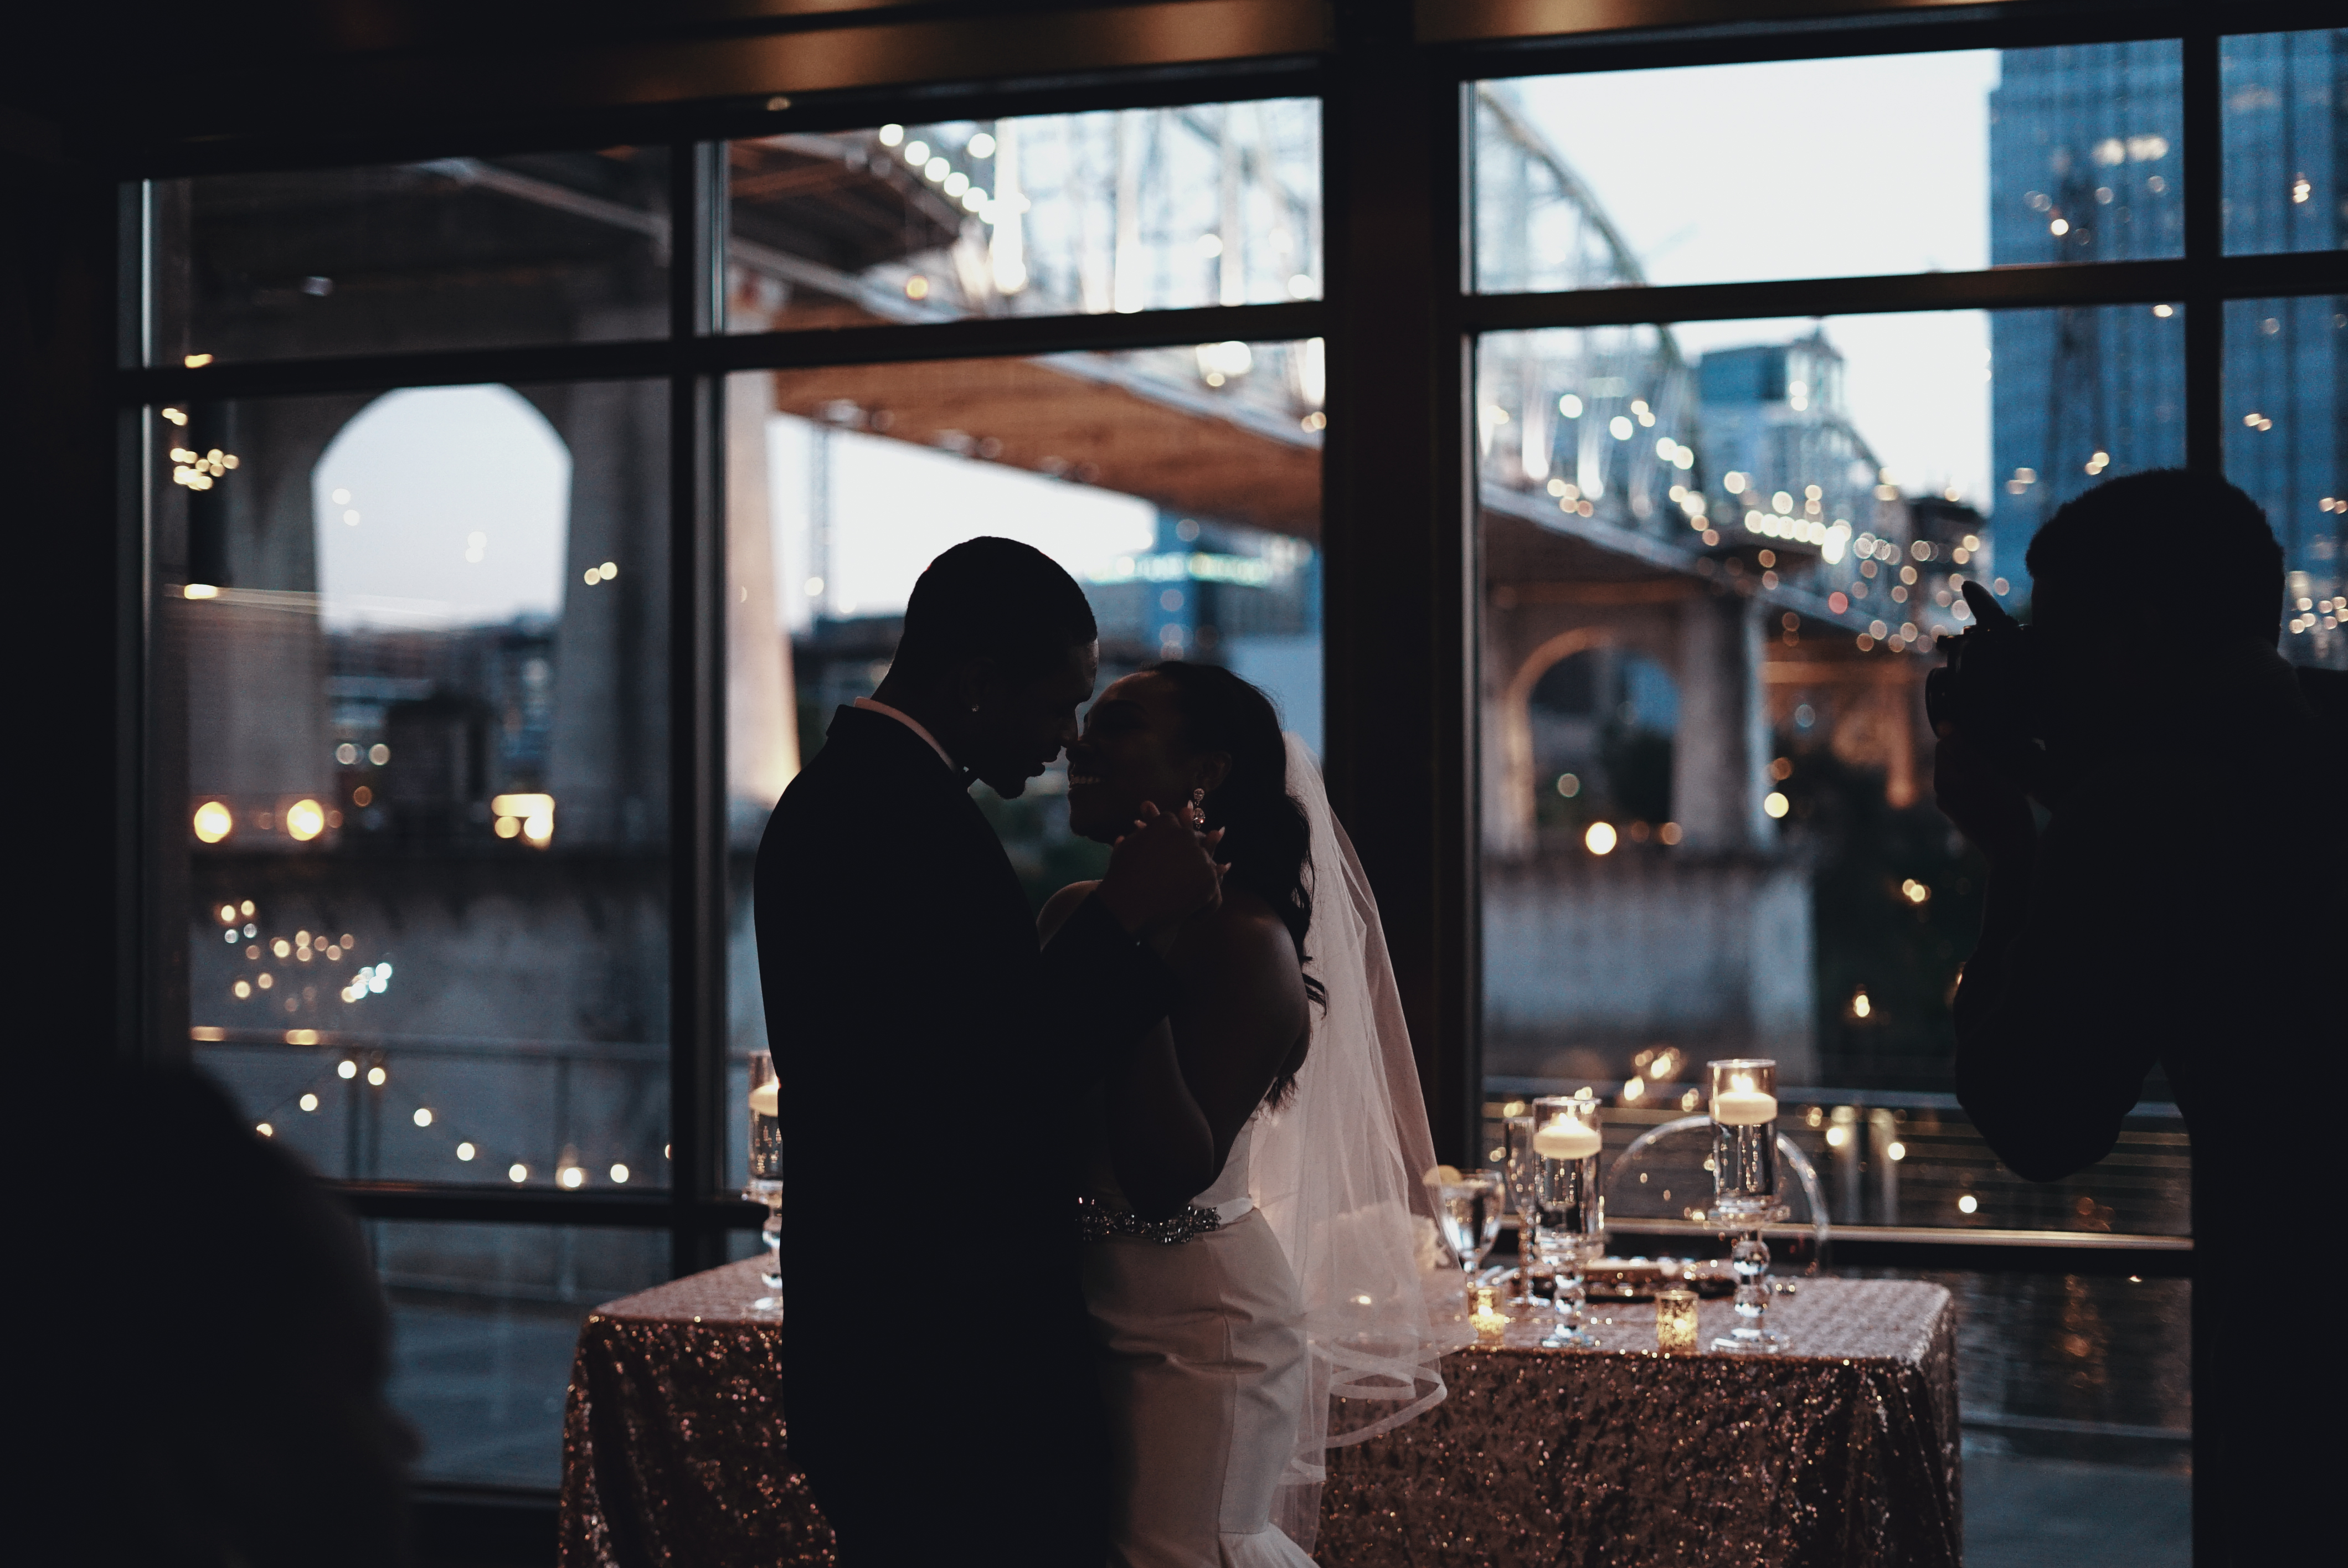
wedding, bride, ceremony, photograph, event